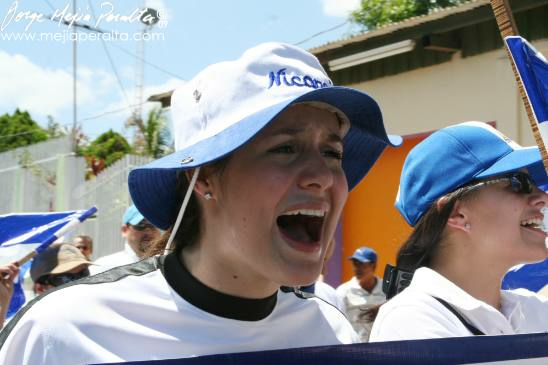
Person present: Yes